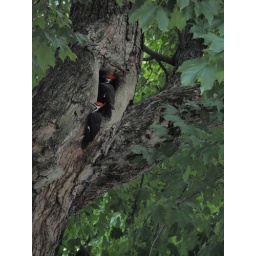
they were in the tree in f ront of my house this week....totally amazing